Levski, Pleven Province

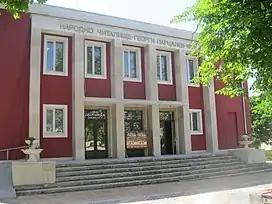
"Georgi Partsalev" chitalishte (cultural and community centre)

Levski is a town in central northern Bulgaria, an administrative center of the homonymous Levski Municipality in the very southeast of Pleven Province.